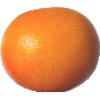
Label: pink_grapefruit